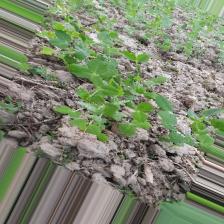
Label: Normal